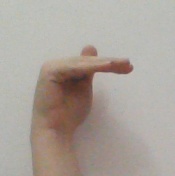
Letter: khaa